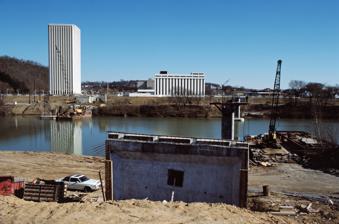
Building: Capital Plaza Office Tower (Frankfort, Kentucky)
Country: United States of America
Year built: 1972
Governmental Office in Kentucky, United States Capital Plaza Office Tower West Frankfort Connector Bridges under construction in 1988 (Capital Plaza Office Tower in the background to the left). General information Type Governmental Office Architectural style Modernist Address 500 Mero Street Town or city Frankfort , Kentucky Country United States Coordinates 38°12′12″N 84°52′37″W / 38.20333°N 84.87694°W / 38.20333; -84.87694 Construction started 1968 Completed 1972 Opened 1972 Closed 2016 Demolished March 11, 2018 Owner Commonwealth of Kentucky Height Roof 338 feet (103 m) Technical details Floor count 28 Design and construction Architect(s) Edward Durell Stone Architecture firm Edward Durell Stone & Associates, Lee Potter Smith, Pritchett, Hugg & Carter Structural engineer Praeger-Kavanaugh-Waterbury Main contractor Robert E. McKee General Contractor, Inc. The Capital Plaza Office Tower was a 338-foot tall, 28-story office skyscraper located at 500 Mero Street in Frankfort, Kentucky . It was the tallest building in Frankfort and the 11th tallest building in the state of Kentucky. History Construction for the tower started in 1968 and completed in 1972 as part of the Capital Plaza Project, which also included the Frankfort Convention Center and Fountain Place Shoppes. The building was designed by architect Edward Durrell Stone , who was also the architect for the Aon Center (then known as the Standard Oil Building) in Chicago, Illinois, and the General Motors Building in Manhattan, New York City. The Robert E. McKee Co. of Dallas Texas was general contractor. The building mainly housed state government offices. By the early 2000s, the Capital Plaza Complex had fallen into disrepair including the Capital Plaza Office Tower, with sections of the plaza being closed to pedestrians due to safety. In August 2008, a Lexington -based architecture firm and city officials recommended the demolition of the Capital Plaza Office Tower and redevelopment of the site after determining it would be more cost efficient to demolish the tower and put a new building in its place. Closure and demolition In 2016, the building was abandoned and closed due to the structural condition of the building; the final tenants moved out by October 2016. In July 2016, the building went up for sale. Falling concrete and water leaks from the building were reported in its later years, and after two years of debate as to whether to restore or tear down the building, the decision was ultimately made to demolish the tower. On March 11, 2018, the Capital Plaza Office Tower was demolished via implosion with 1,500 pounds of explosives by main contractor Renascent, Inc. and subcontractor Controlled Demolition, Inc. to make room for a new 5-story office building, park, and 1,100-space parking garage. In 2019, the Mayo-Underwood Building, a new state building, opened in the same location, named after the former Mayo–Underwood School . References